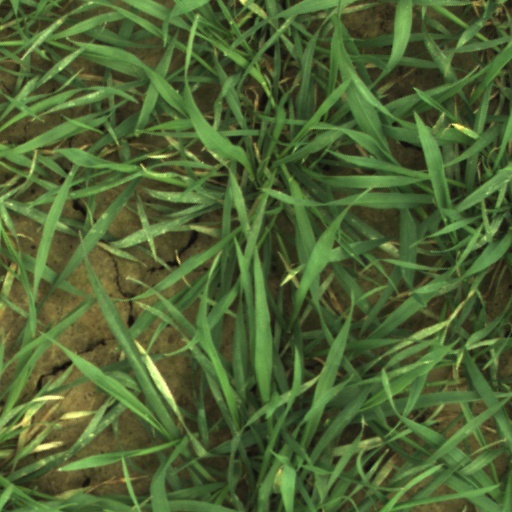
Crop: wheat